Hilal El-Helwe

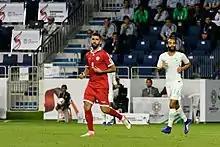
El-Helwe ("left") with Lebanon during the 2019 AFC Asian Cup game against Saudi Arabia

On 8 October 2015, El-Helwe made his debut for the Lebanon national team, starting in a 2018 FIFA World Cup qualifying 2–0 win against Myanmar. He played as a starter, and was subbed out after 56 minutes. El-Helwe scored his first international goal on 29 March 2016, in Lebanon's home match against Myanmar in the qualifiers, securing a 1–1 draw for his team in the 88th minute.